Klentiana Mahmutaj

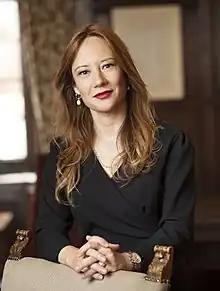
Klentiana Mahmutaj

Klentiana Mahmutaj (born 1979) is a barrister, author and academic. Mahmutaj was called to the Bar of England & Wales in 2005 (Middle Temple) and practises from Red Lion Chambers, a leading set of chambers in London. She currently holds an appointment from the United Nations Human Rights Council as an independent expert on the Mechanism on the Right to Development. In 2022, "The Daily Telegraph" described her as ""perhaps – after Rita Ora and fellow singer Dua Lipa – the most high-profile Albanian in Britain"".